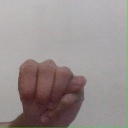
अक्षर: म